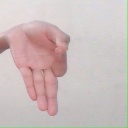
अक्षर: ज्ञ